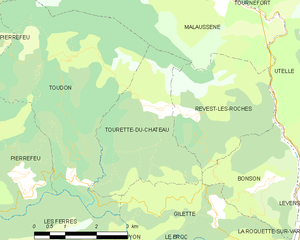
Carte des communes françaises: Tourette-du-Château